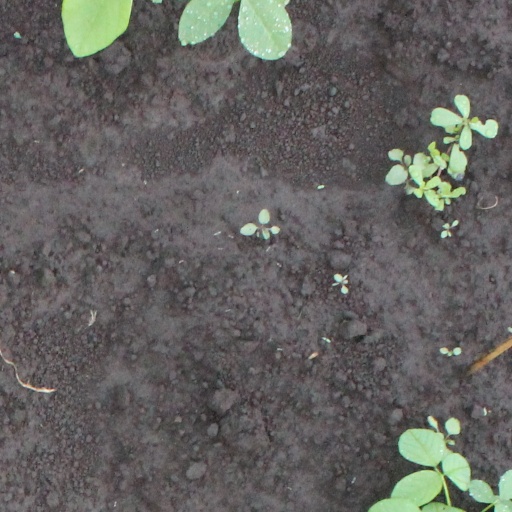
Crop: soybean